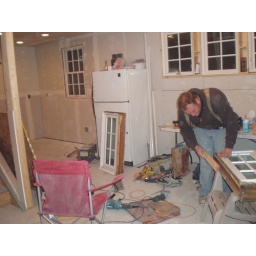
Luke is building a new window box. These windows will go in the master bedroom